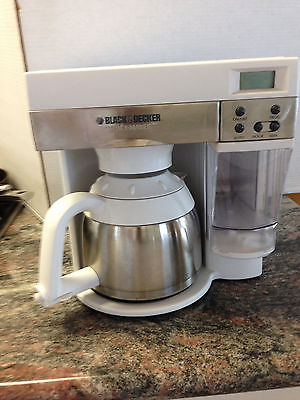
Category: coffee maker